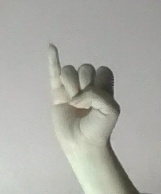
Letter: meem